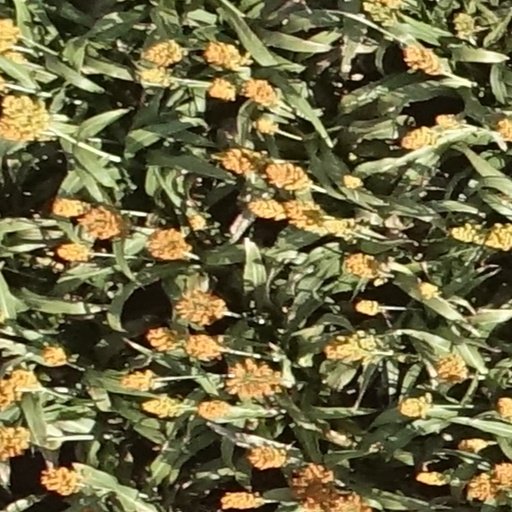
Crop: sorghum